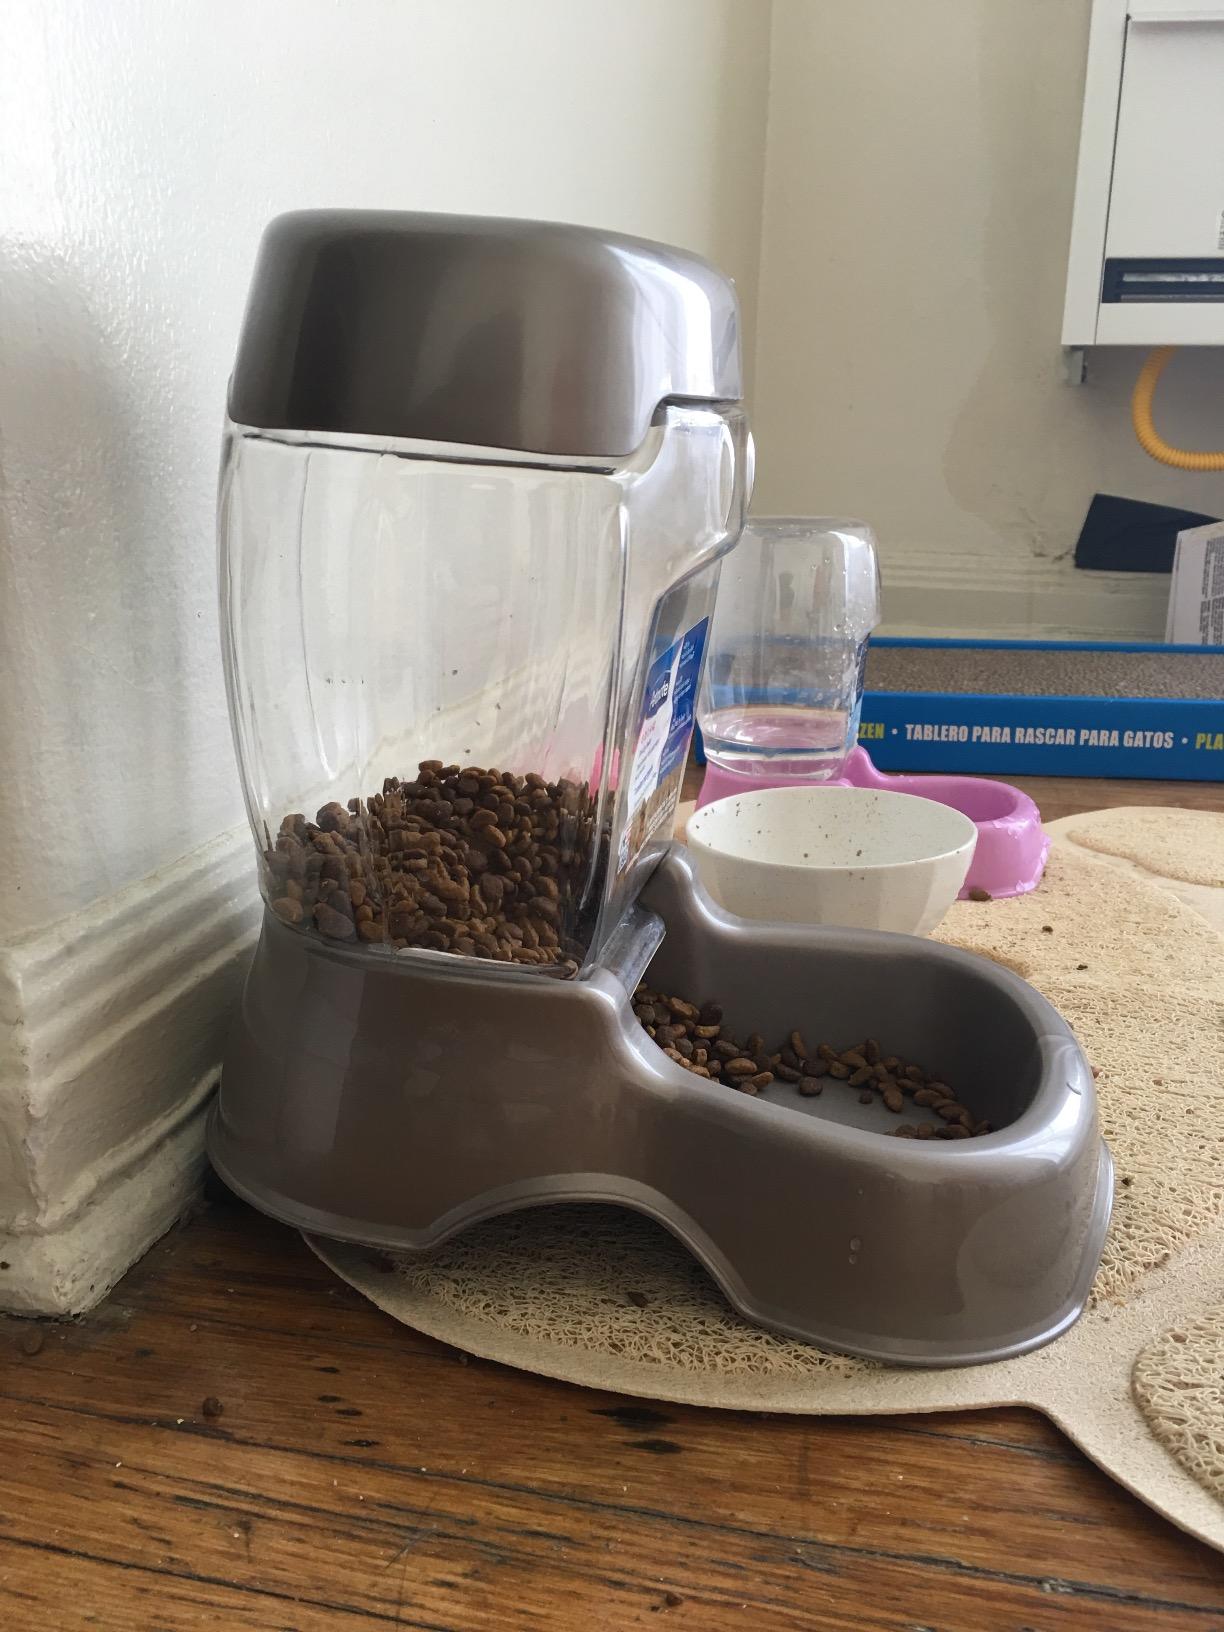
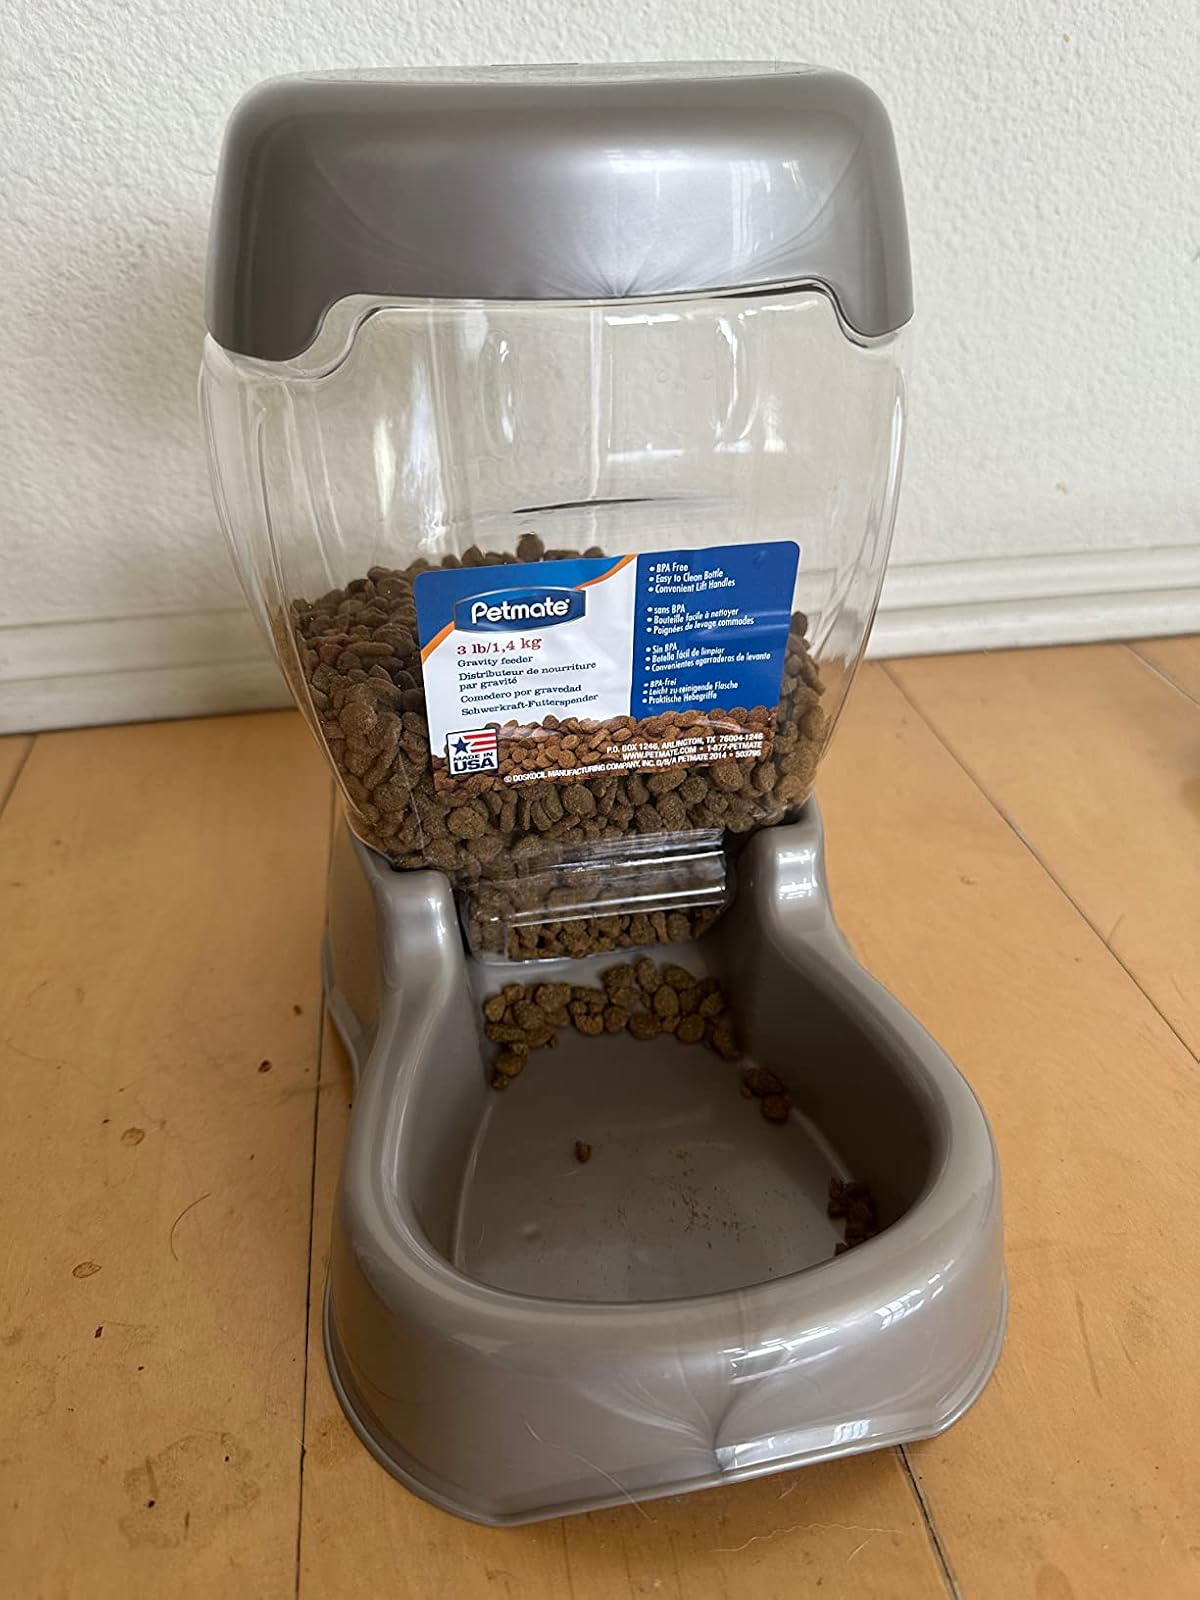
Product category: items_feeder
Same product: yes